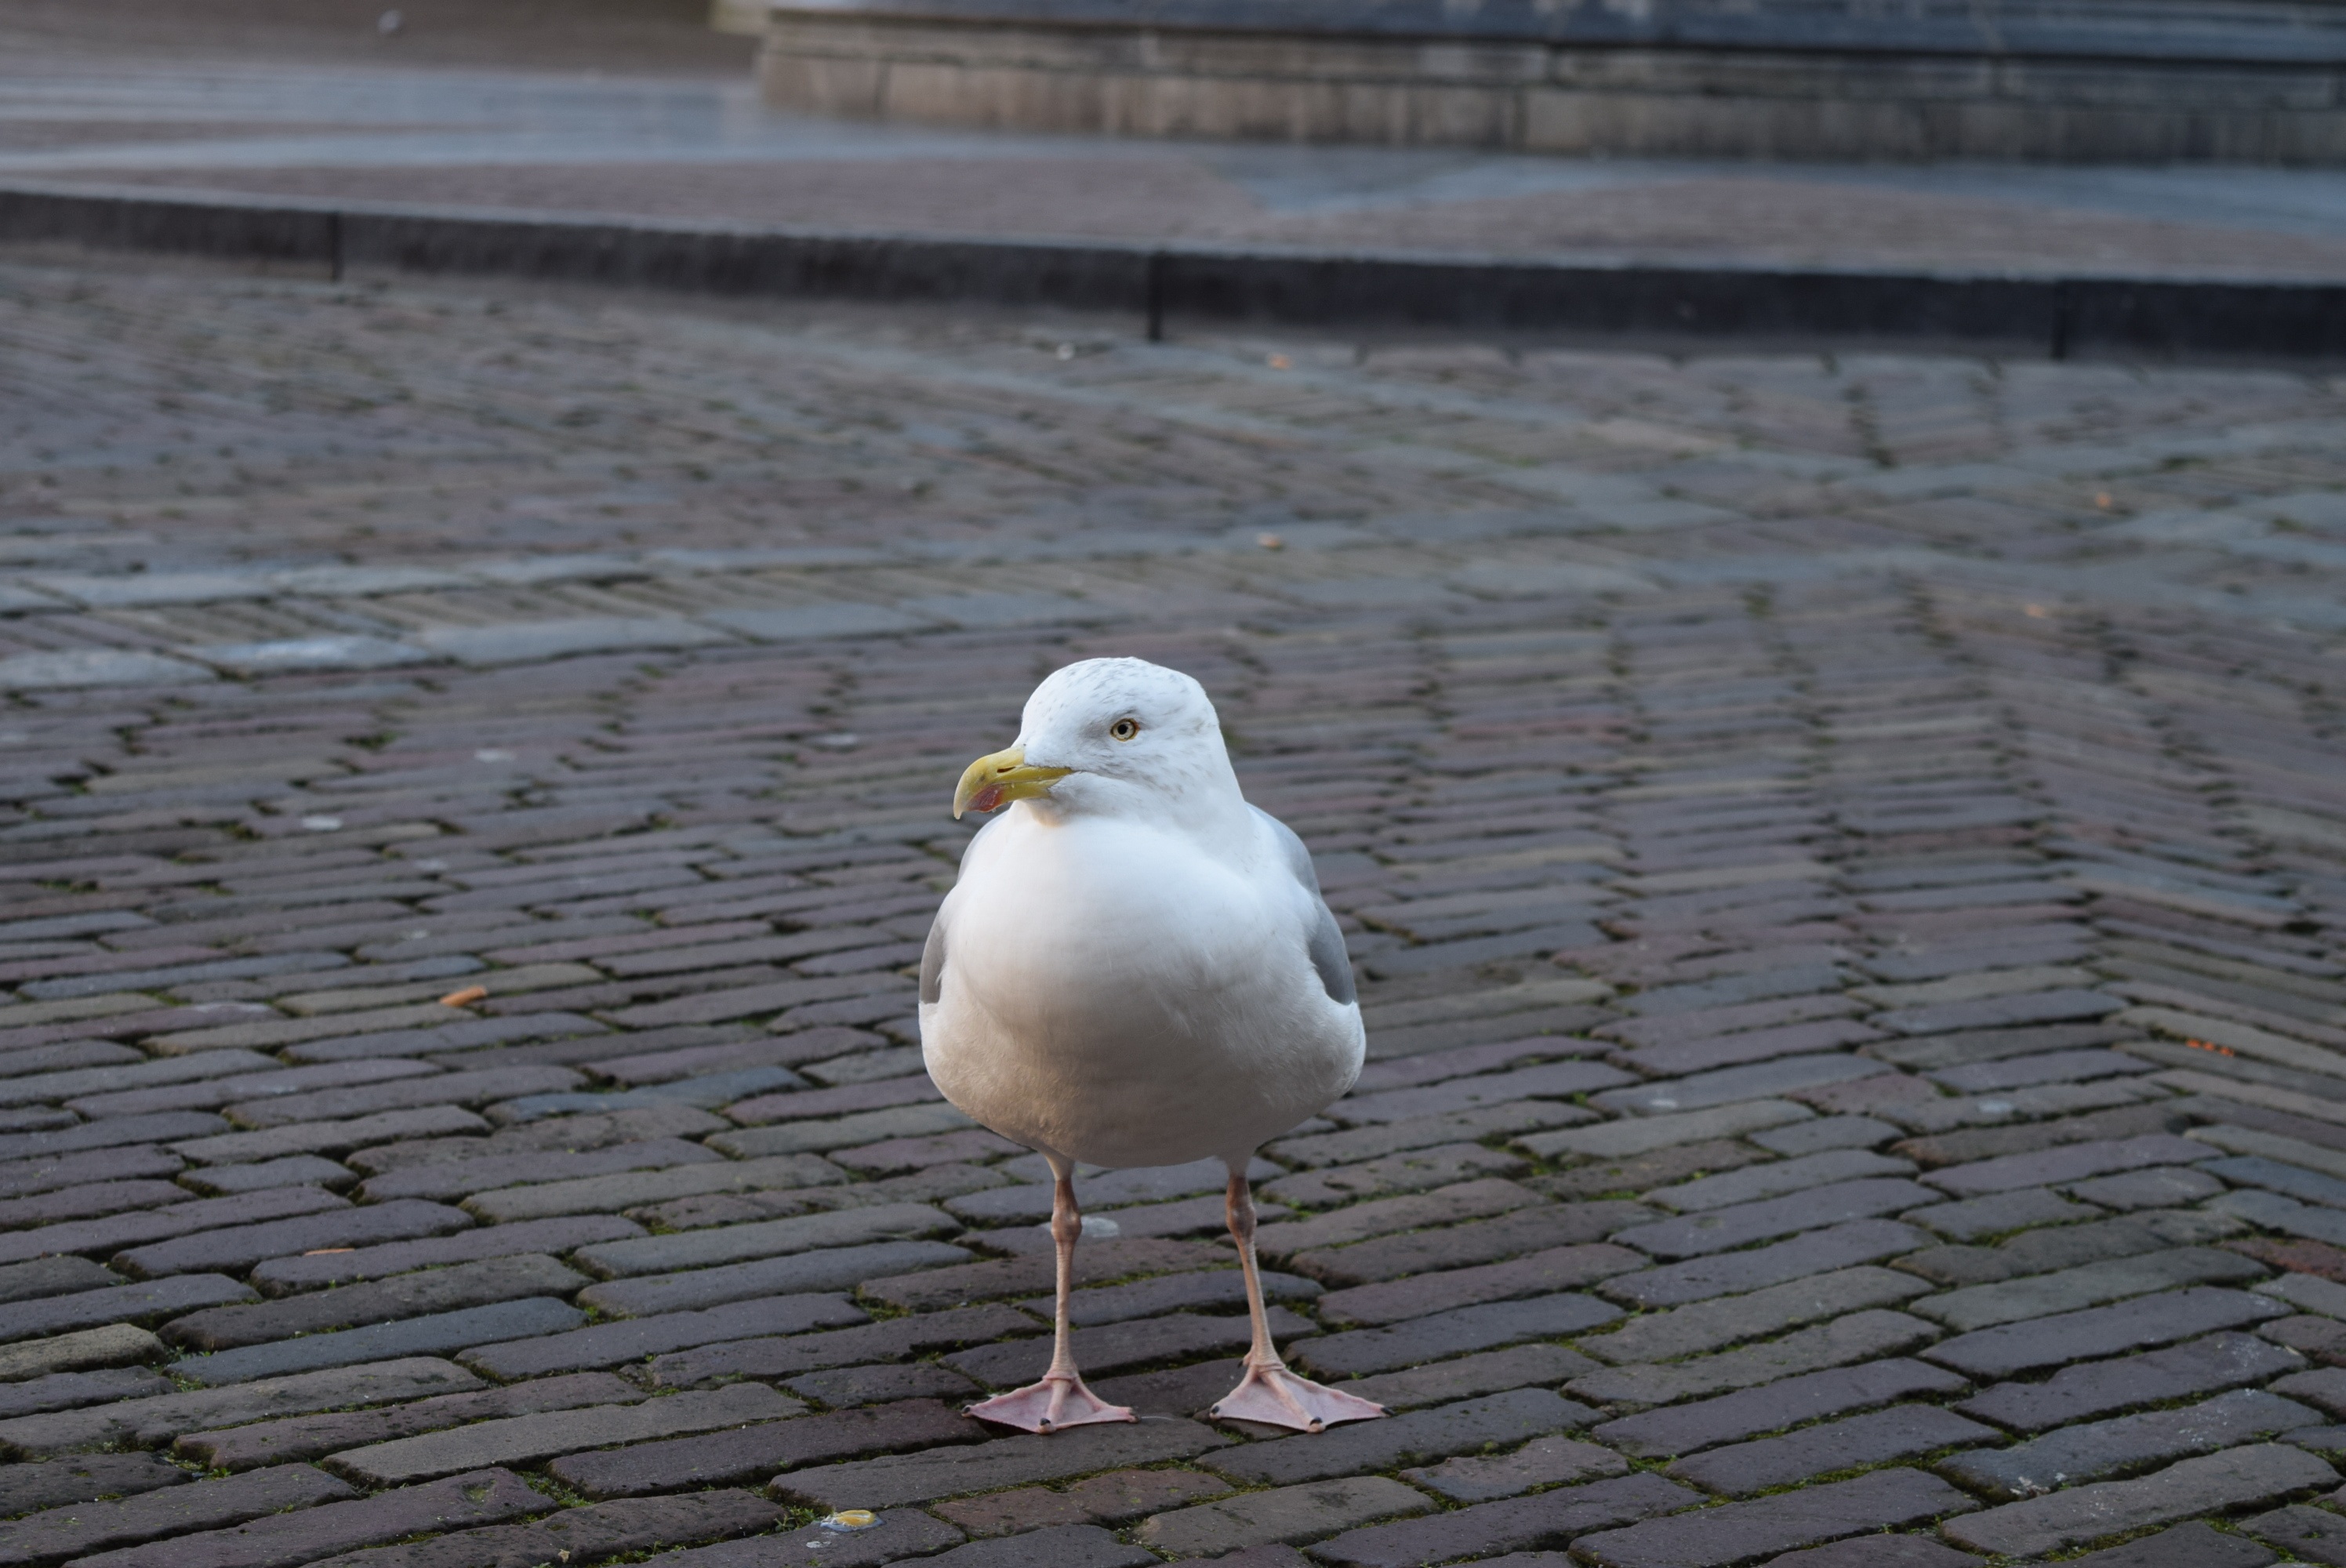
bird, wing, seabird, seagull, gull, beak, fauna, birds, vertebrate, sea birds, charadriiformes, european herring gull